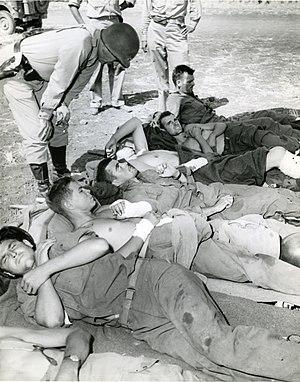
George Smith Patton, Jr., né le 11 novembre 1885 à San Marino en Californie et mort le 21 décembre 1945 à Heidelberg en Allemagne, est un général « quatre étoiles » de l'Armée de terre américaine qui a notamment commandé la 7ᵉ puis la 3ᵉ armée américaine sur le théâtre européen des opérations de la Seconde Guerre mondiale.